All Saints Church, West Dulwich

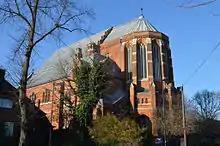
View from the east

All Saints' Church is a Church of England parish church in West Dulwich, South London. It is a red brick building designed in a Gothic Revival style by George Fellowes Prynne, and was built from 1888 to 1891. It is Grade I listed.